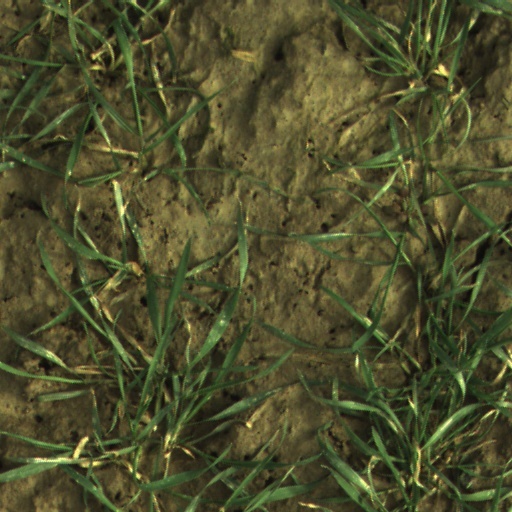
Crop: wheat